Miyu Kato (tennis)

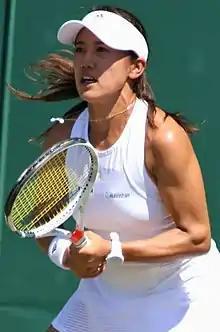
Kato at the 2018 Wimbledon qualifying

is a Japanese professional tennis player who specializes in doubles. On 1 January 2024, she peaked at world No. 26 in the WTA doubles rankings.